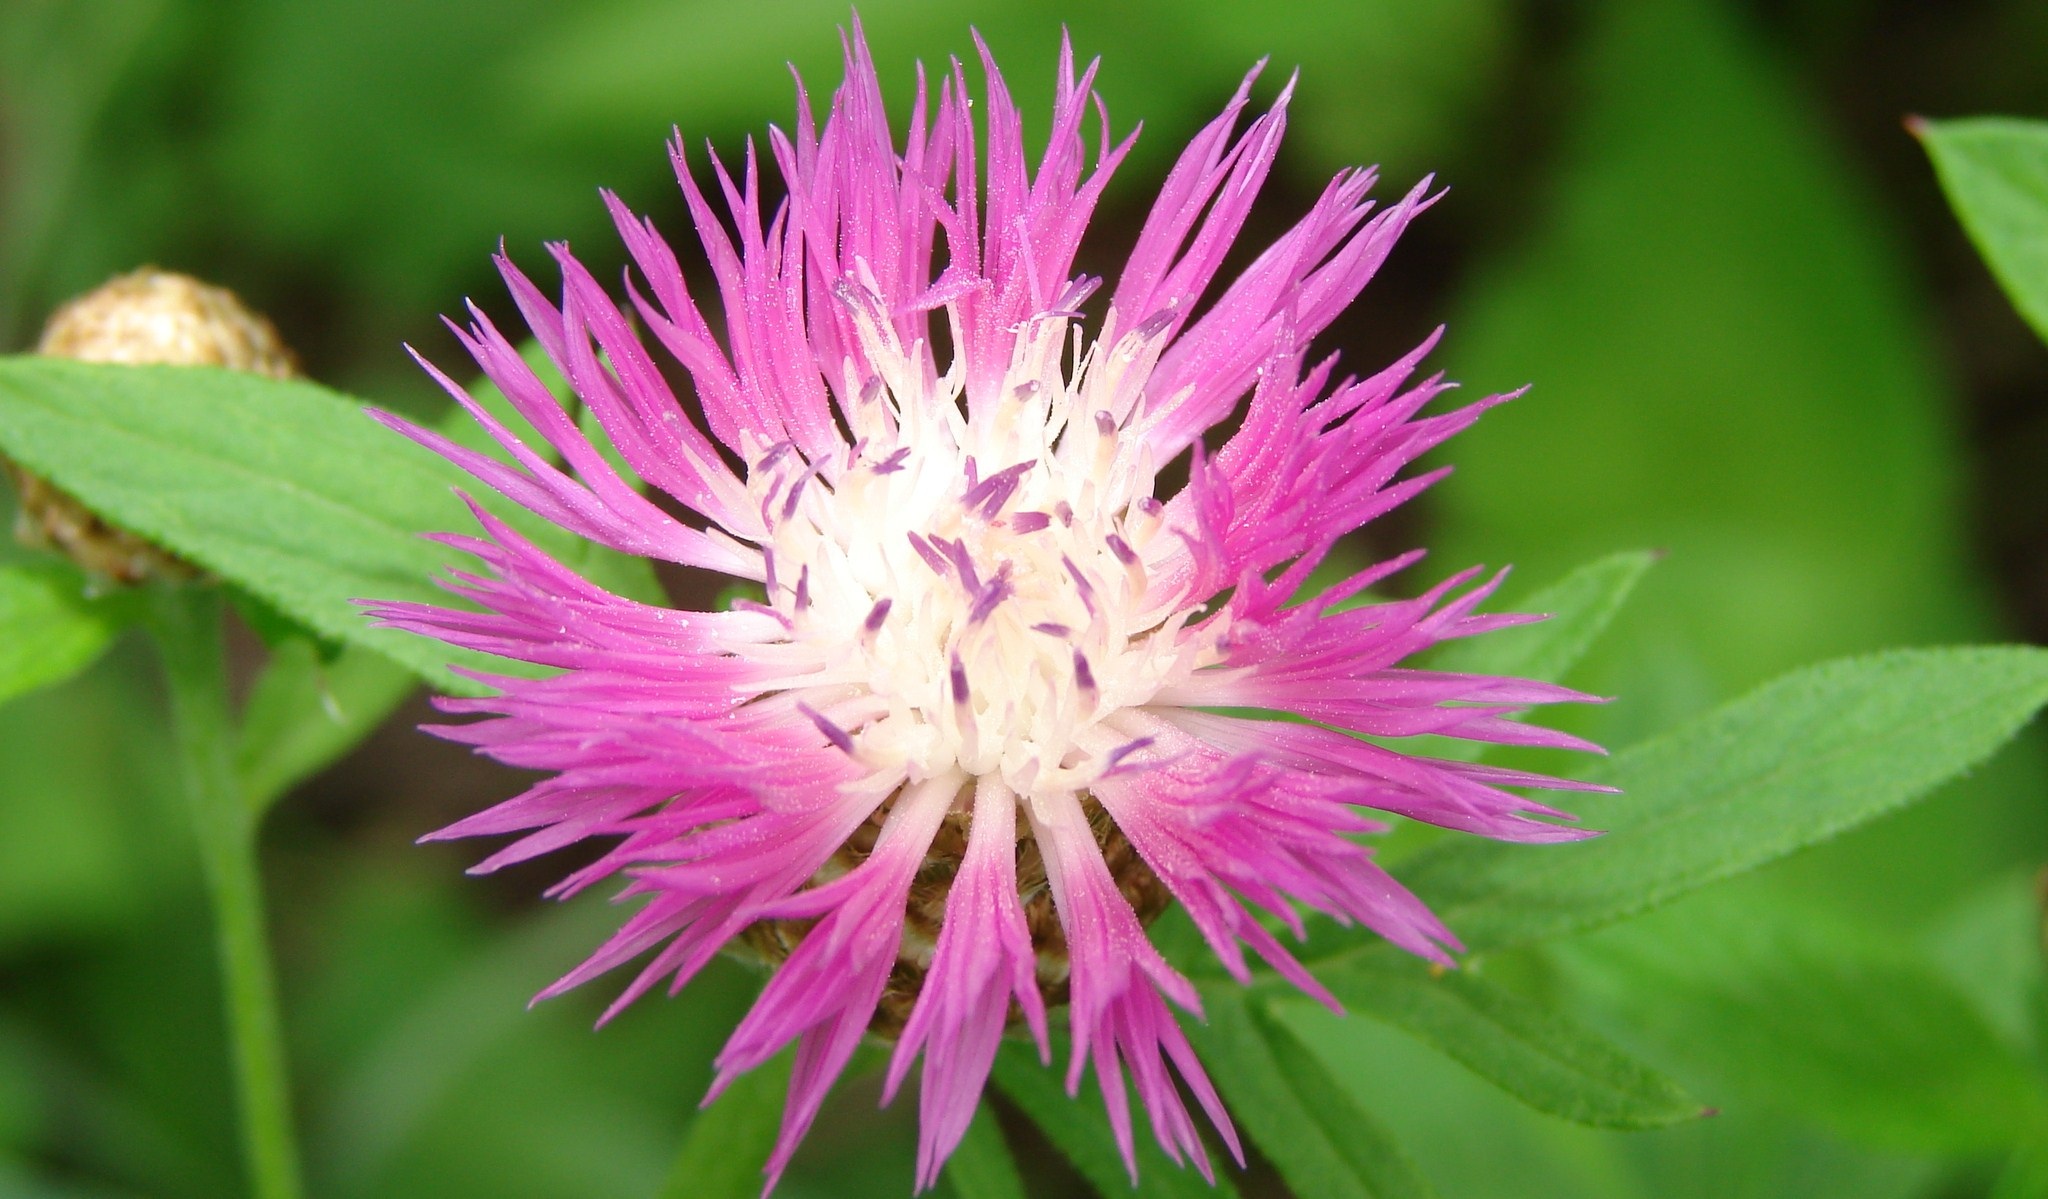
nature, blossom, plant, photography, flower, petal, floral, botany, blooming, garden, pink, flora, wildflower, close up, outdoors, thistle, centaurea, macro photography, flowering plant, daisy family, silybum, annual plant, plant stem, land plant, basket flower